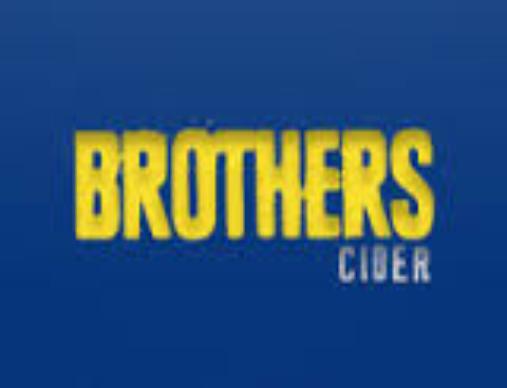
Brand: Brothers Cider
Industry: Food